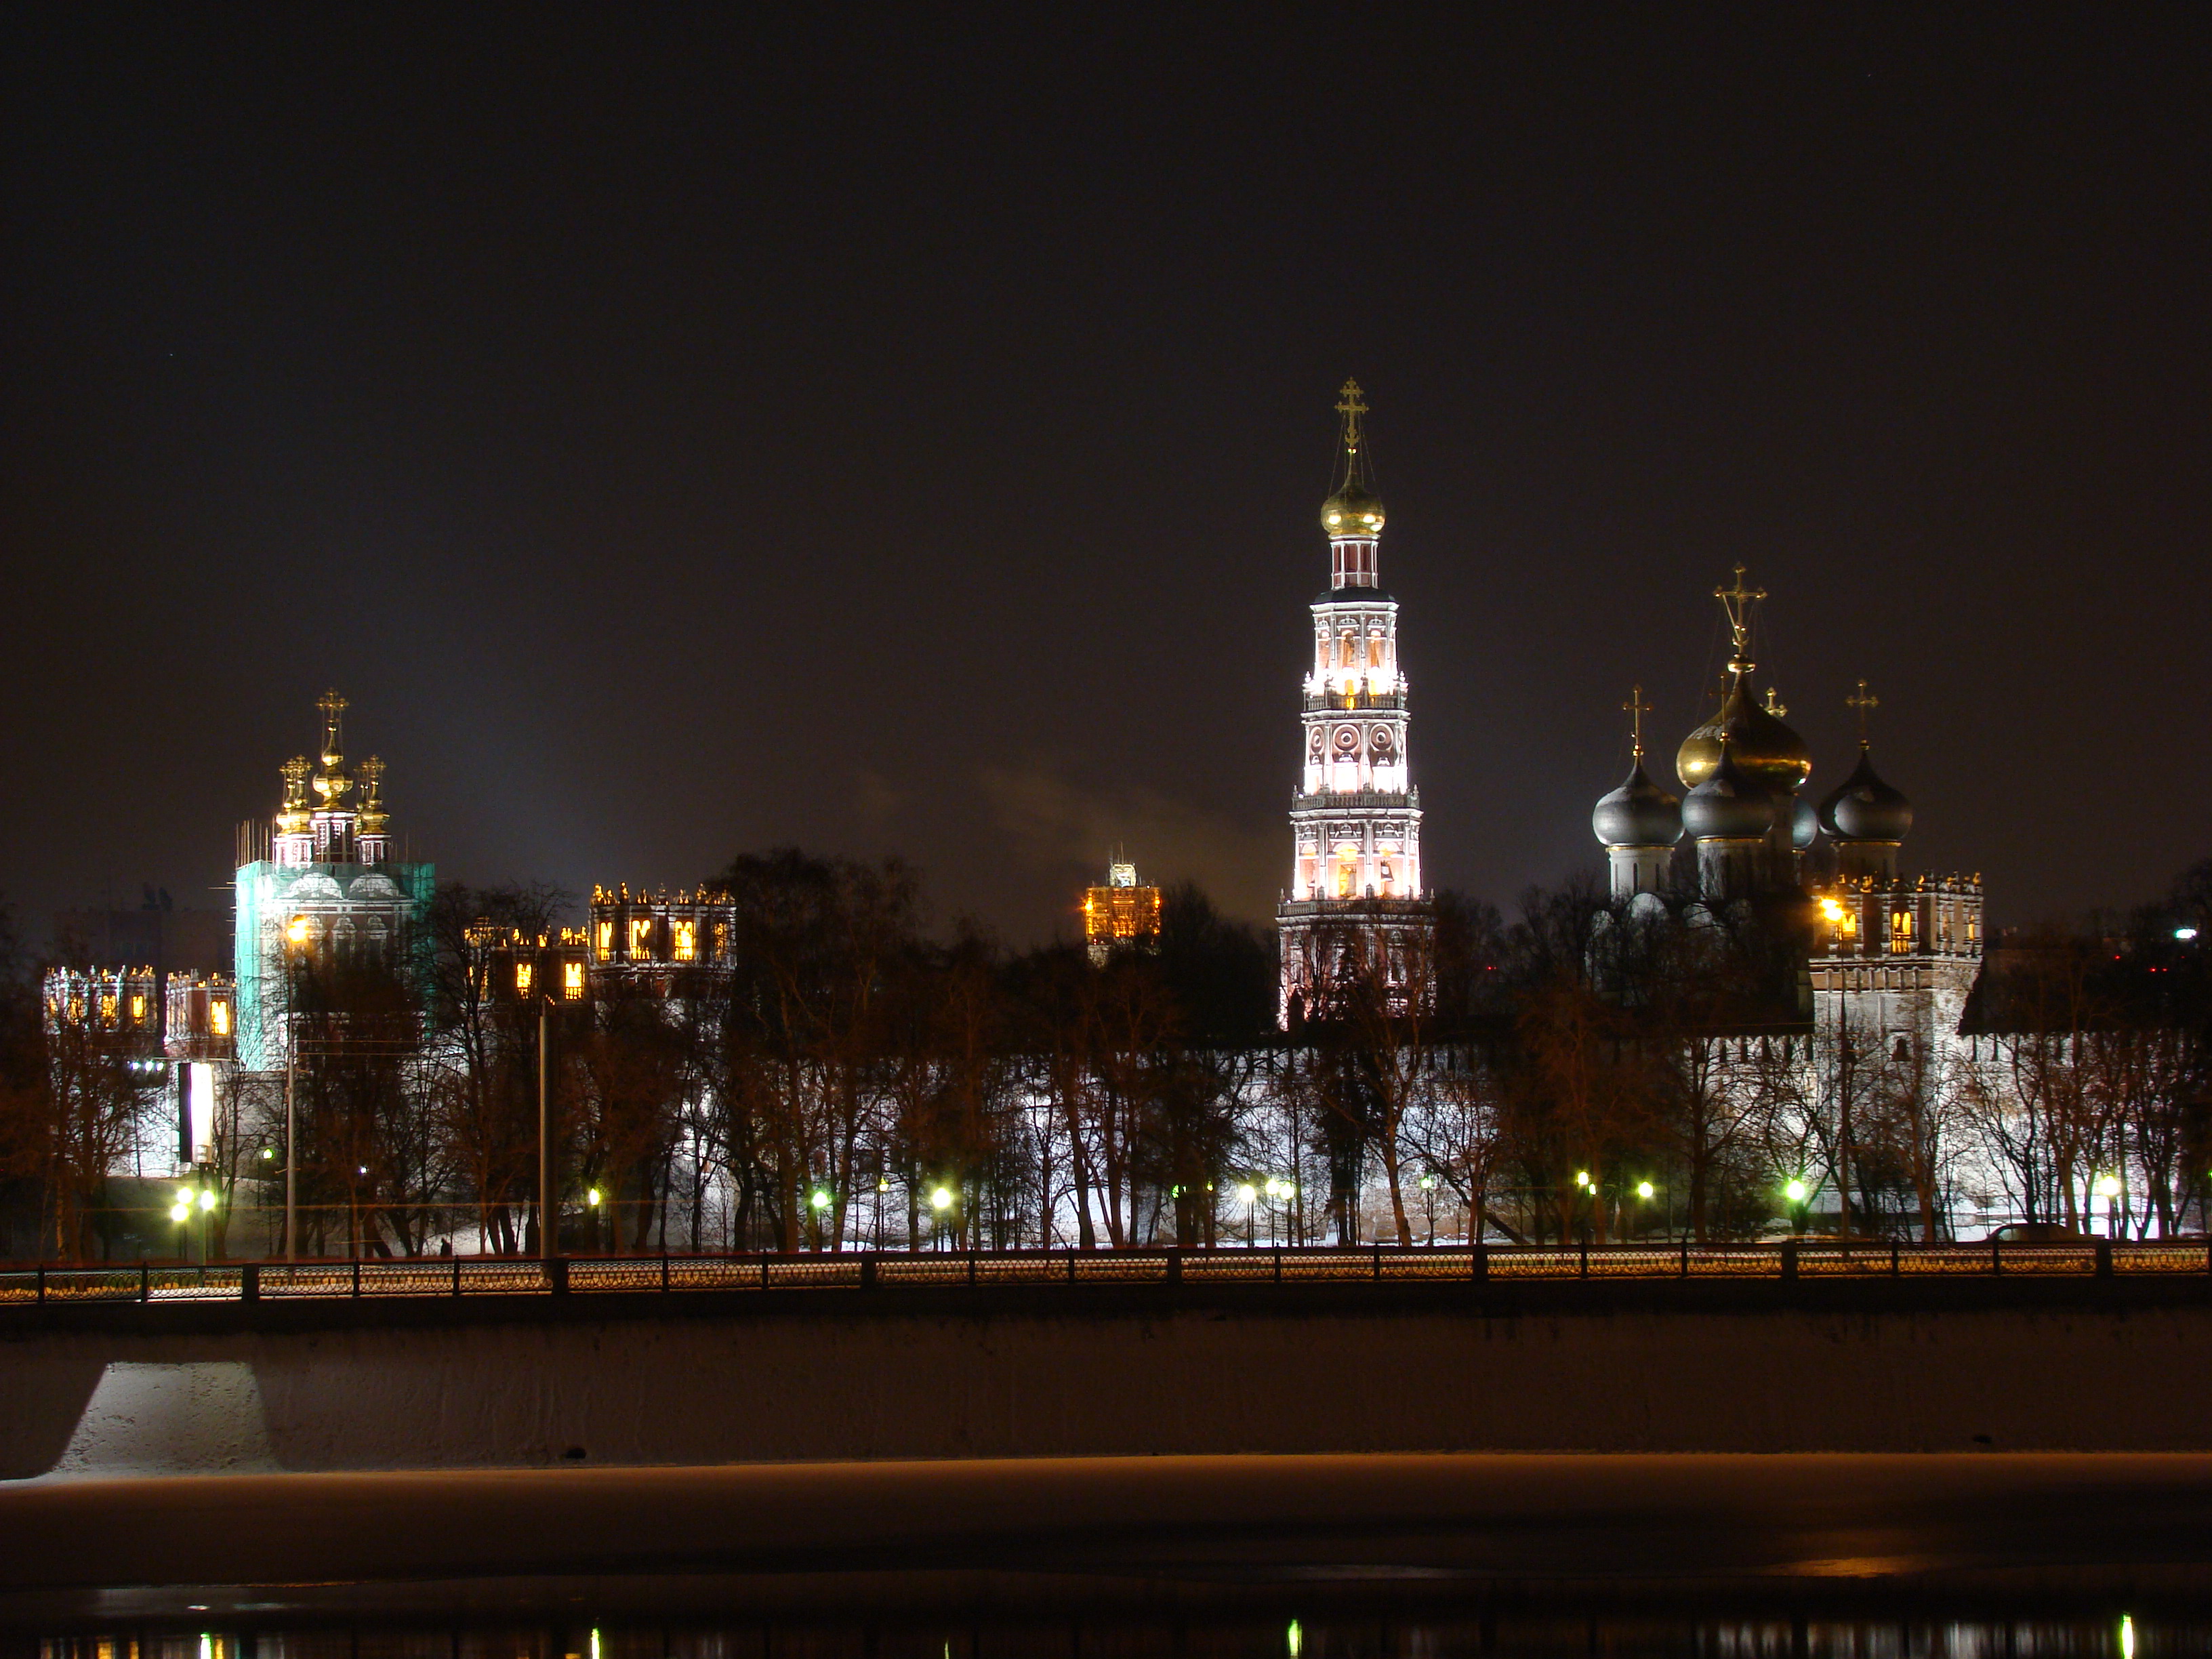
skyline, night, city, skyscraper, cityscape, downtown, dusk, evening, reflection, tower, landmark, sony, moscow, russia, nightshot, cityscapes, mywinners, moskau, metropolis, dsc, h9, dsch9, human settlement, metropolitan area